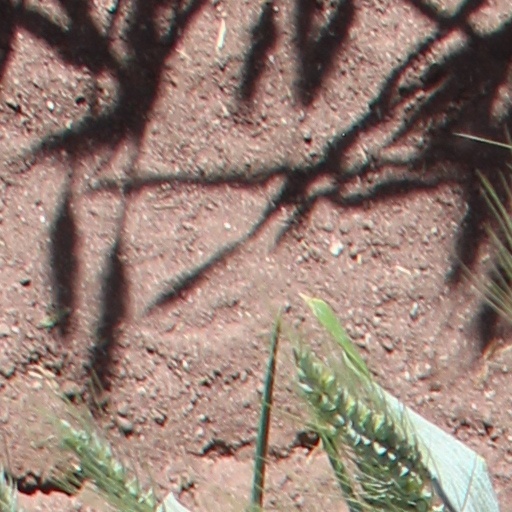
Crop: wheat